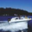
Label: ship